Mafia District

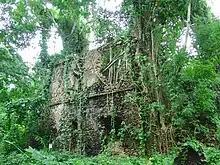
Swahili era Ruins on Chole island, Mafia District

The oldest ruins are found in Kisimani Mafia, which is close to Kilindoni. The earliest strata of mosques, according to archaeologist Neville Chittick, who performed excavations in the 1950s, date from about the 10th and 11th centuries. However, many of them have since been washed into the sea. A second British archaeological expedition in the 1950s discovered coins from the 13th to the 15th centuries on Juani island. While many archaeologists date Kua to this period, others suggest a later timeframe. Tanzanian archaeologist Felix Chami recently completed his research on Mafia Island, contributing to discussions about the origins of the Swahili peoples along the coast and their connections to both the interior of Africa and the Indian Ocean. On Juani Island, he also recently conducted a cave excavation.